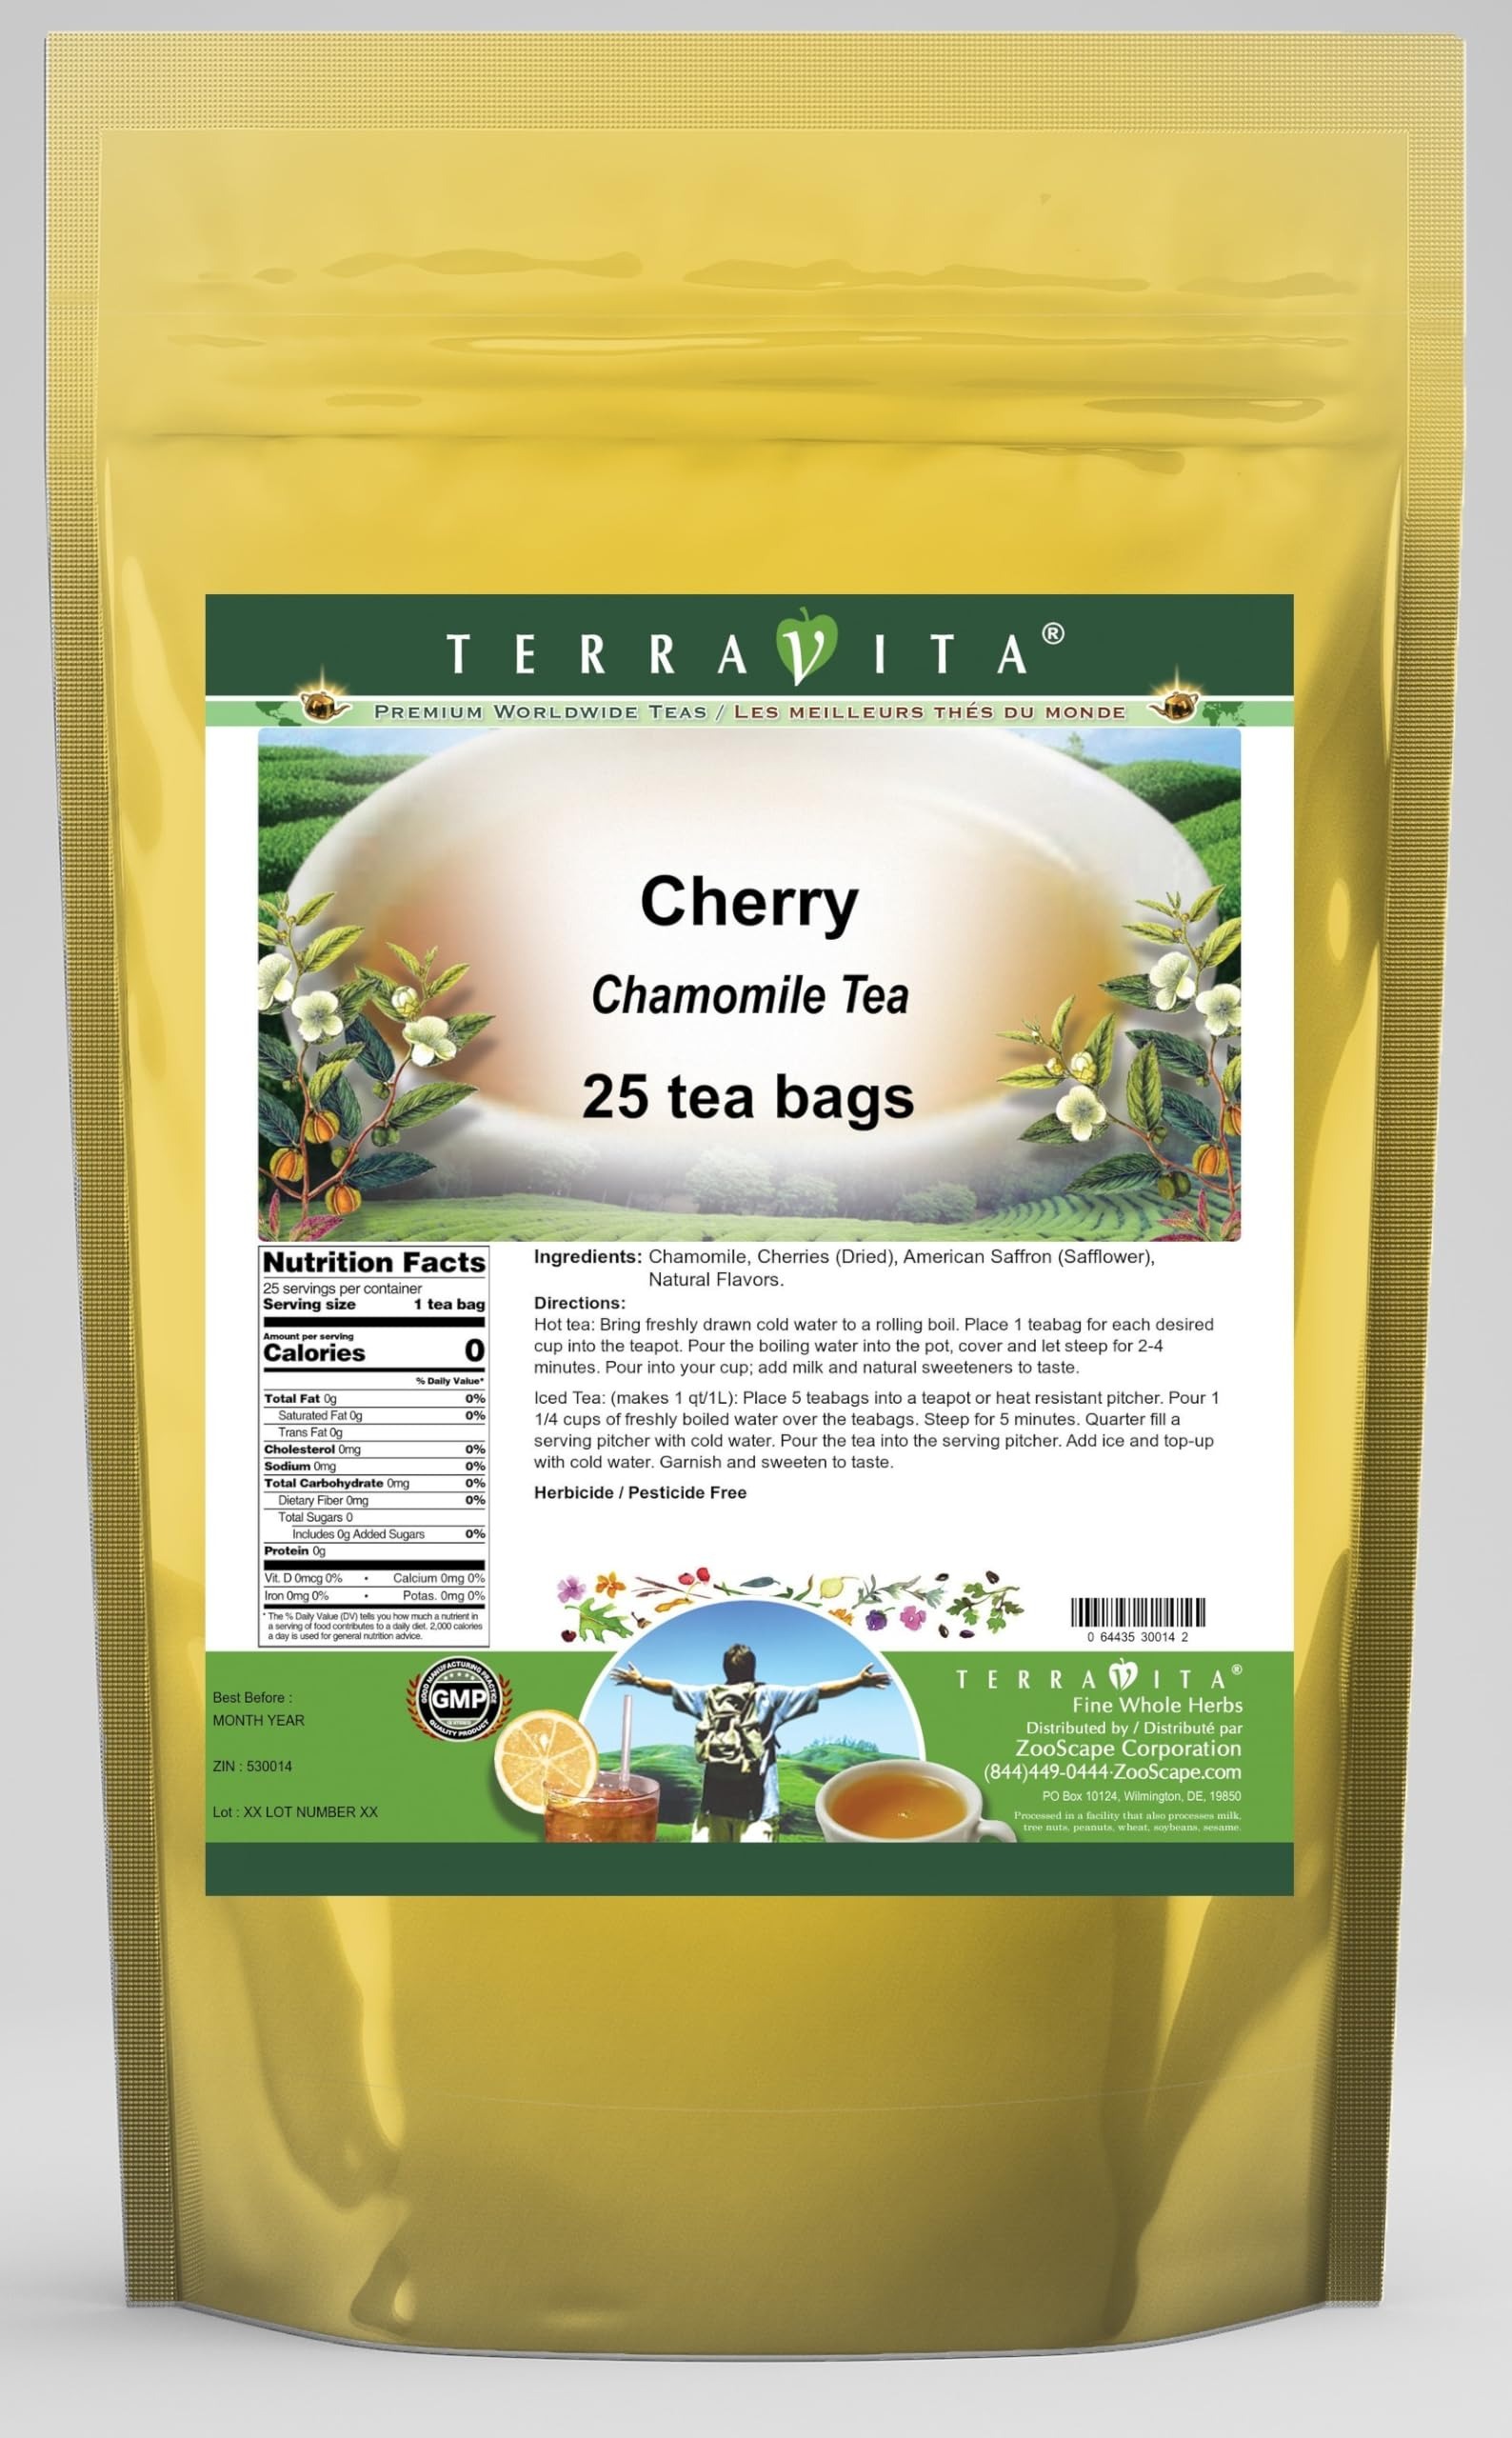
Item Name: Cherry Chamomile Tea (25 tea bags, ZIN: 530014)
Bullet Point 1: Our Cherry Chamomile Tea is a delicious flavored Chamomile tea you will enjoy anytime! - Ingredients: Chamomile tea, Cherries (Dried), American Saffron (Safflower) and natural cherry flavor.
Bullet Point 2: No fillers.
Bullet Point 3: Manufacturer: TerraVita
Bullet Point 4: Size: 25 tea bags
Bullet Point 5: Chamomile Tea Bags - Packed in a convenient upright pouch!
Product Description: Our Cherry Chamomile Tea is a delicious flavored Chamomile tea you will enjoy anytime! - Ingredients: Chamomile tea, Cherries (Dried), American Saffron (Safflower) and natural cherry flavor. - Hot tea brewing method: Bring freshly drawn cold water to a rolling boil. Place 1 teabag for each desired cup into the teapot. Pour the boiling water into the pot, cover and let steep for 2-4 minutes. Pour into your cup; add milk and natural sweeteners to taste. - Iced tea brewing method: (to make 1 liter/quart): Place 5 teabags into a teapot or heat resistant pitcher. Pour 1 1/4 cups of freshly boiled water over the teabags. Steep for 5 minutes. Quarter fill a serving pitcher with cold water. Pour the tea into the serving pitcher. Add ice and top-up with cold water. Garnish and sweeten to taste. - TerraVita is an exclusive line of premium-quality, natural source products that use only the finest, purest and most potent ingredients found around the world. TerraVita is hallmarked by the highest possible standards of purity, potency, stability and freshness. All of our products are prepared with the highest elements of quality control, from raw materials through the entire manufacturing process, up to and including the moment that the bottles or bags are sealed for freshness and shipped out to you. Our highest possible standards are certified by independent laboratories and backed by our personal guarantee. - TerraVita exists to meet and ensure your family's health and wellness without the harmful effects of chemicals and health products. We strive to make all of our products affordable and reliable and are constantly searching the market to maintain our affordability and to look for new ways to serve you and the ones you love. TerraVita has become a trusted household name for many
Value: 25.0
Unit: Count

Price: 18.55